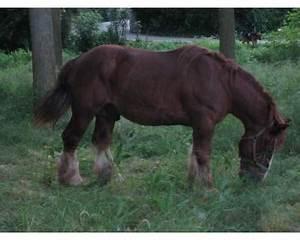
horse